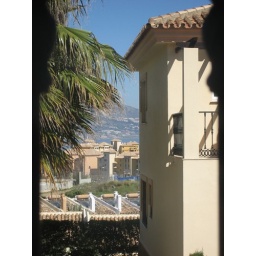
The view from our kitchen window at the beach house in Malaga